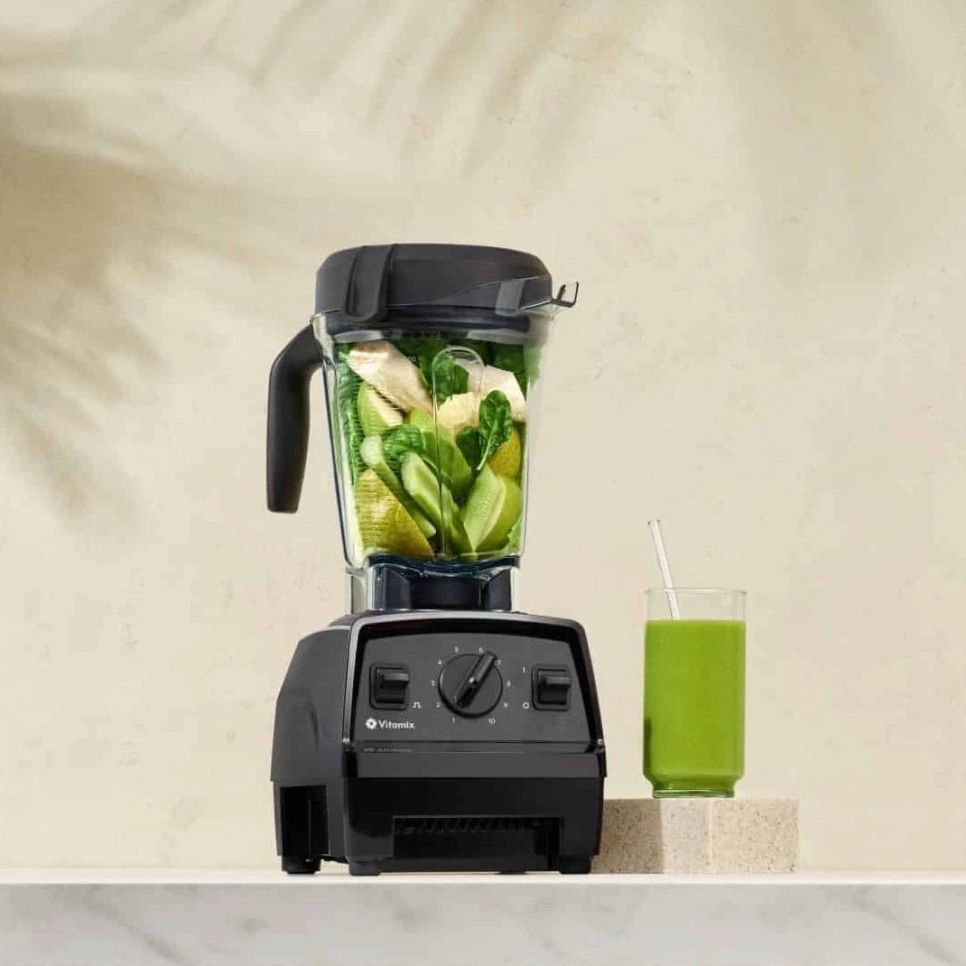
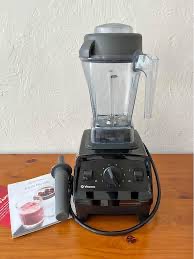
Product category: items_blender
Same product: yes